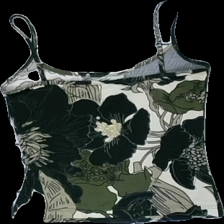
View: back
Type: Tank top
Category: Ladies
Brand: Hennes Collection
Colors: Black, Green, Beige
Material: 100% polyester
Pattern: Floral print
Cut: Regular
Size: S
Season: Summer
Price range: <50
Recommended usage: Reuse
Description: grönt linne med blommor på